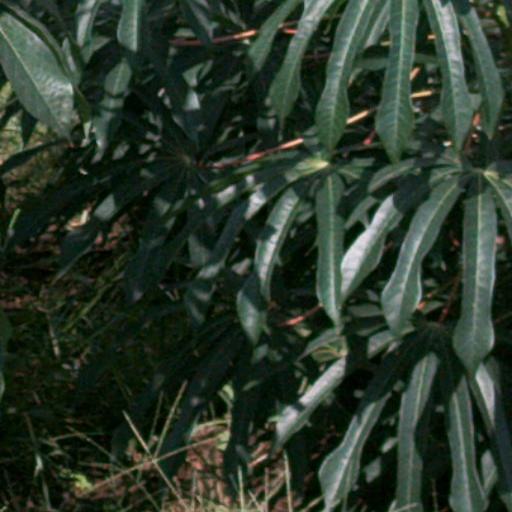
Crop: cassava